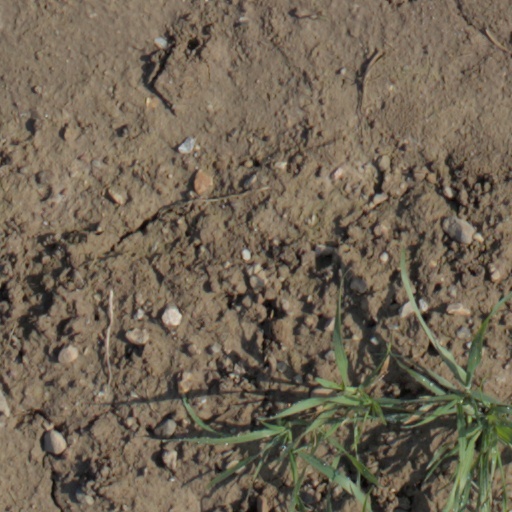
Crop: wheat